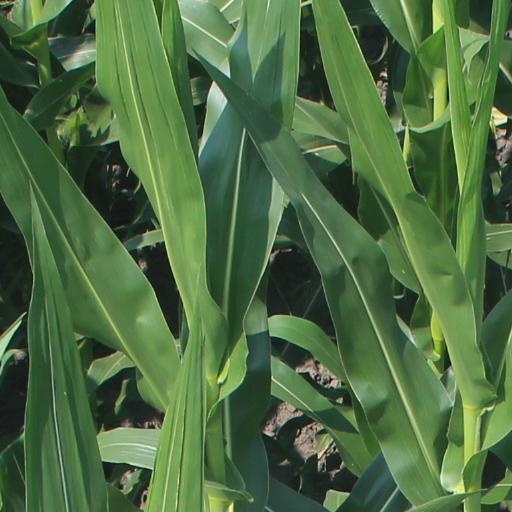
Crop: maize; corn